Puławy

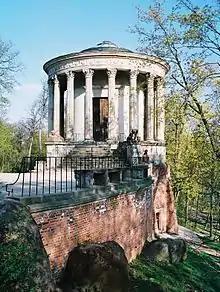
Temple of the Sibyl

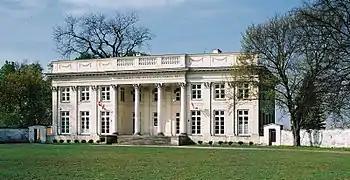
Marynka's Palace

The most notable landmark in Puławy is the Baroque-Classicist Czartoryski Palace, dating from 1676–1679 (architect Tylman van Gameren), burned in 1706, remodeled 1722–36, and again by Chrystian Piotr Aigner ca. 1800. The palace is surrounded by a 30-hectare park, in 1798-1806 fashioned into an English landscape garden, which includes classicist park pavilions dating from the early 19th century. One, the colonnaded round Temple of the Sibyl, is the setting of Bolesław Prus' striking 1884 micro-story, "Mold of the Earth."